Unix security

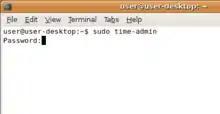
Sudo command on Ubuntu to temporarily assume root privileges

Most Unix and Unix-like systems have an account or group which enables a user to exact complete control over the system, often known as a root account. If access to this account is gained by an unwanted user, this results in a complete breach of the system. A root account however is necessary for administrative purposes, and for the above security reasons the root account is "seldom" used for day to day purposes (the sudo program is more commonly used), so usage of the root account can be more closely monitored.